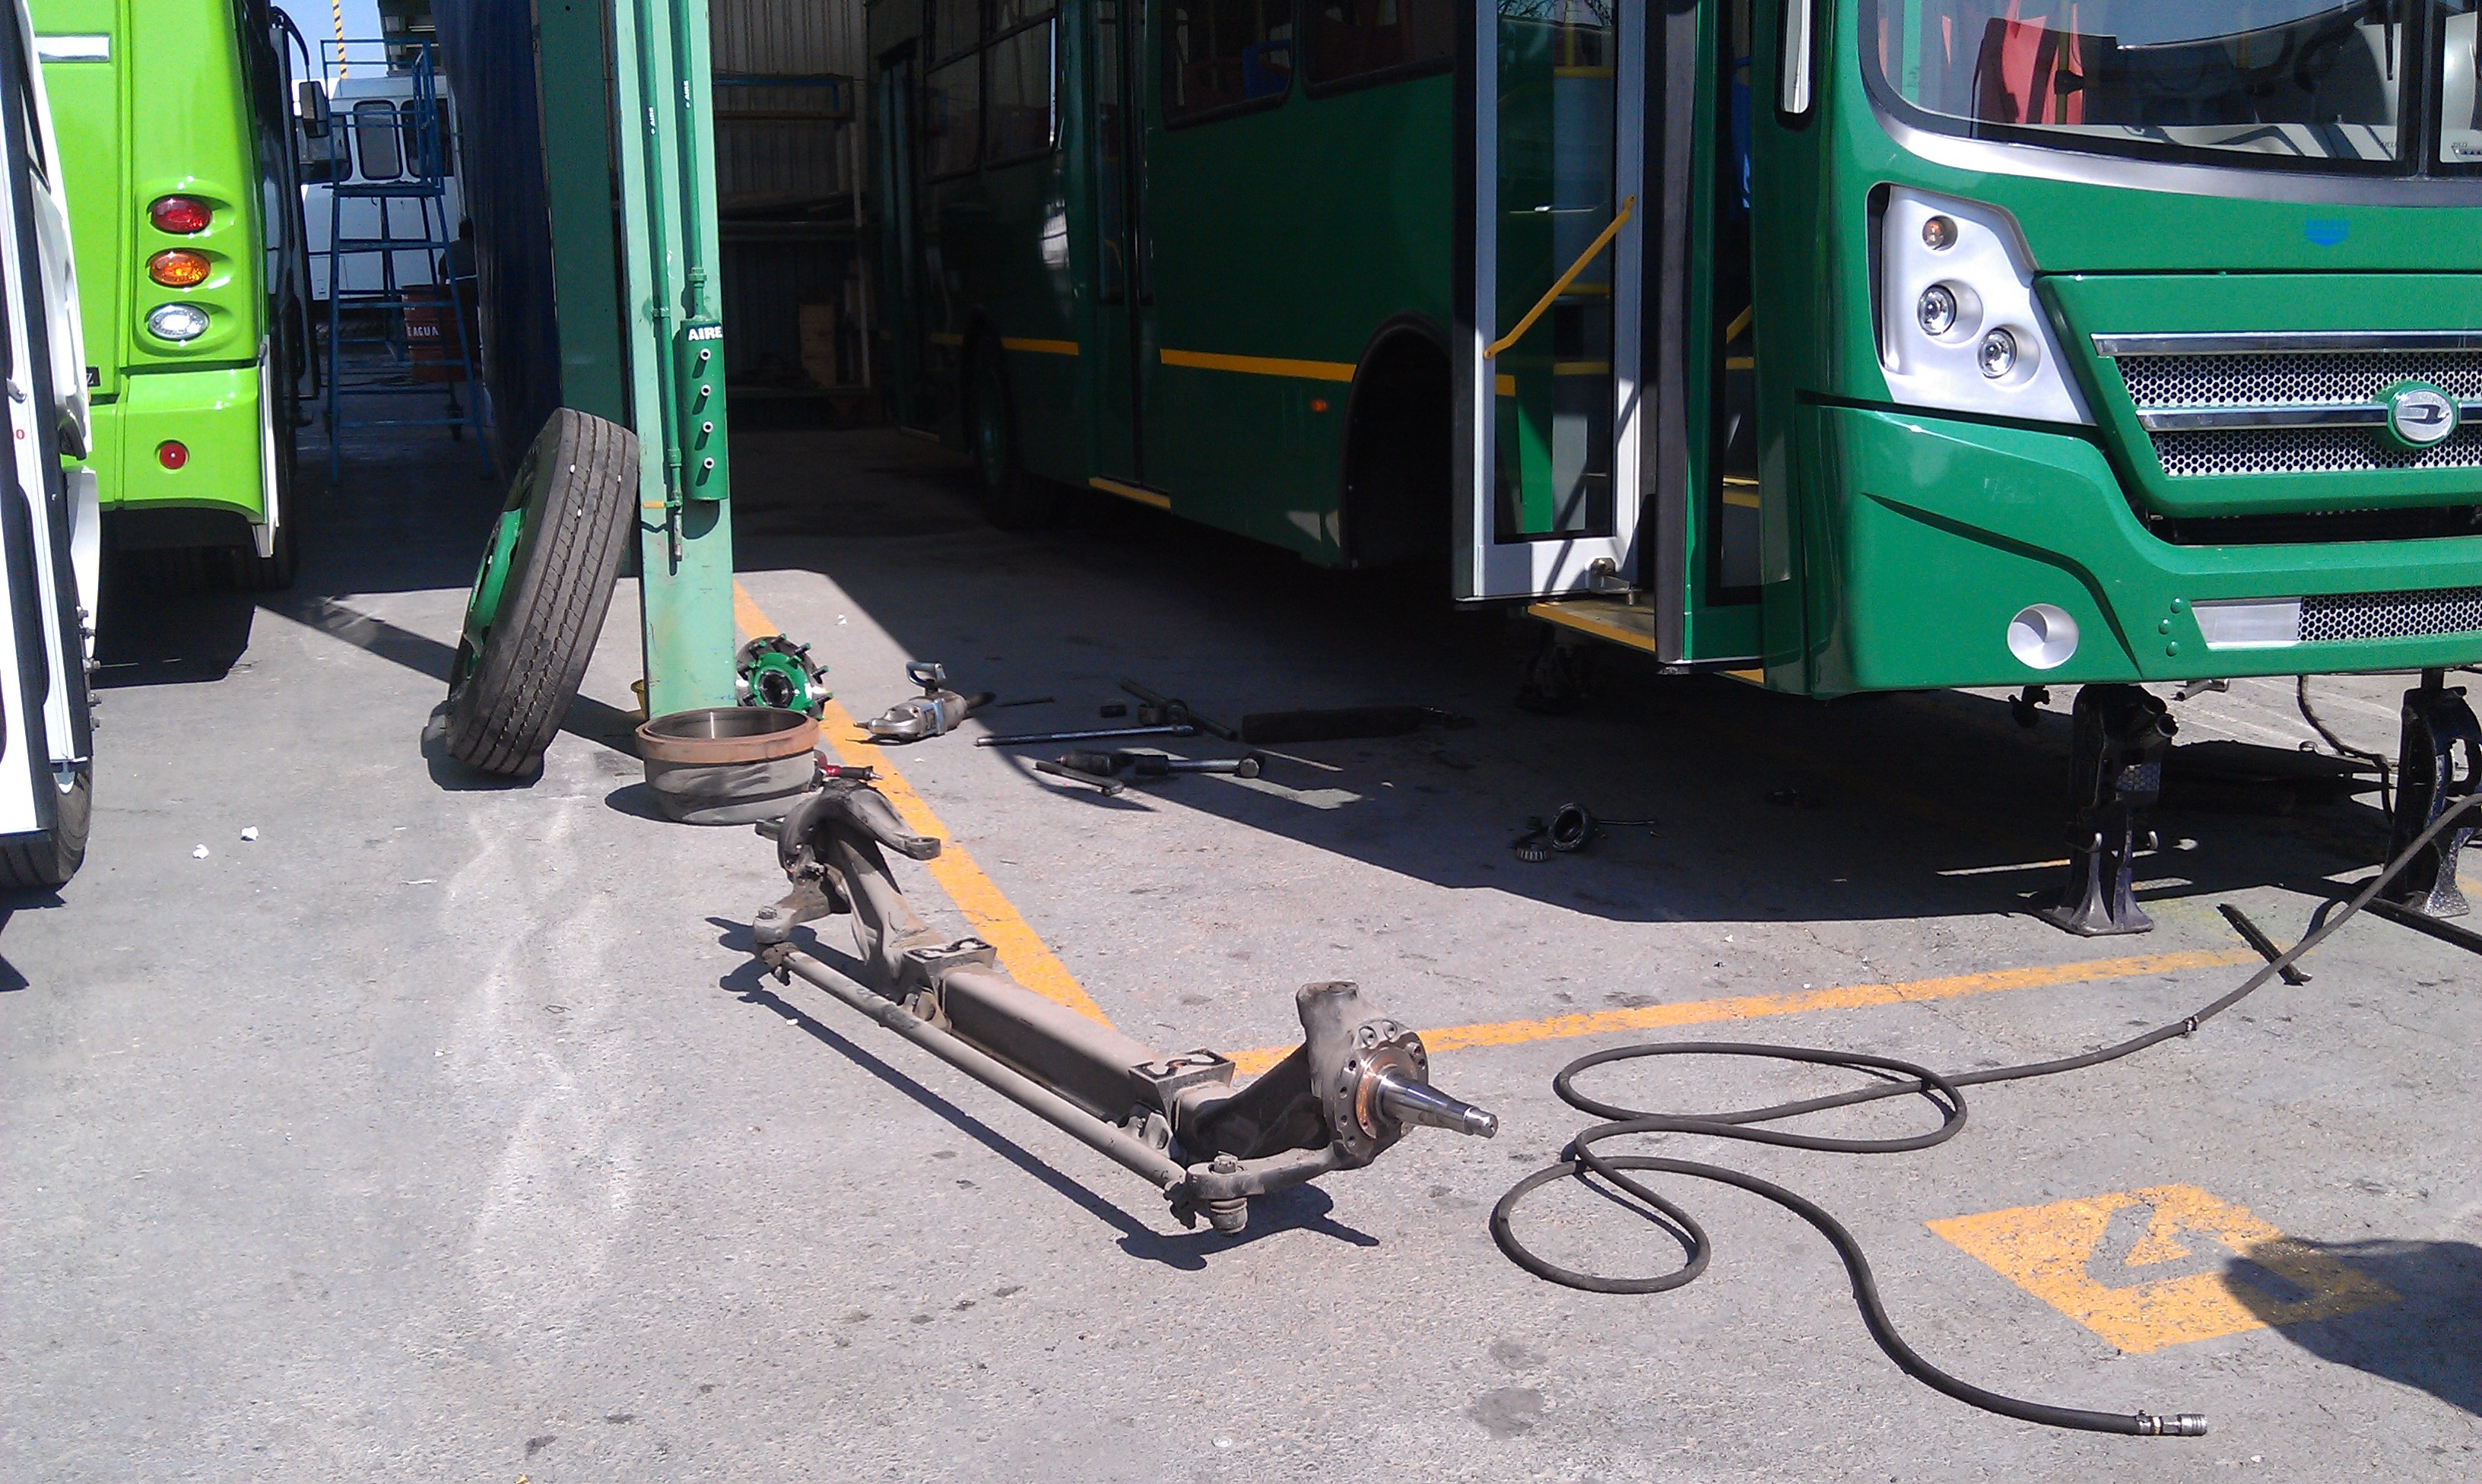
transport, repair, vehicle, bus, mexico, land vehicle